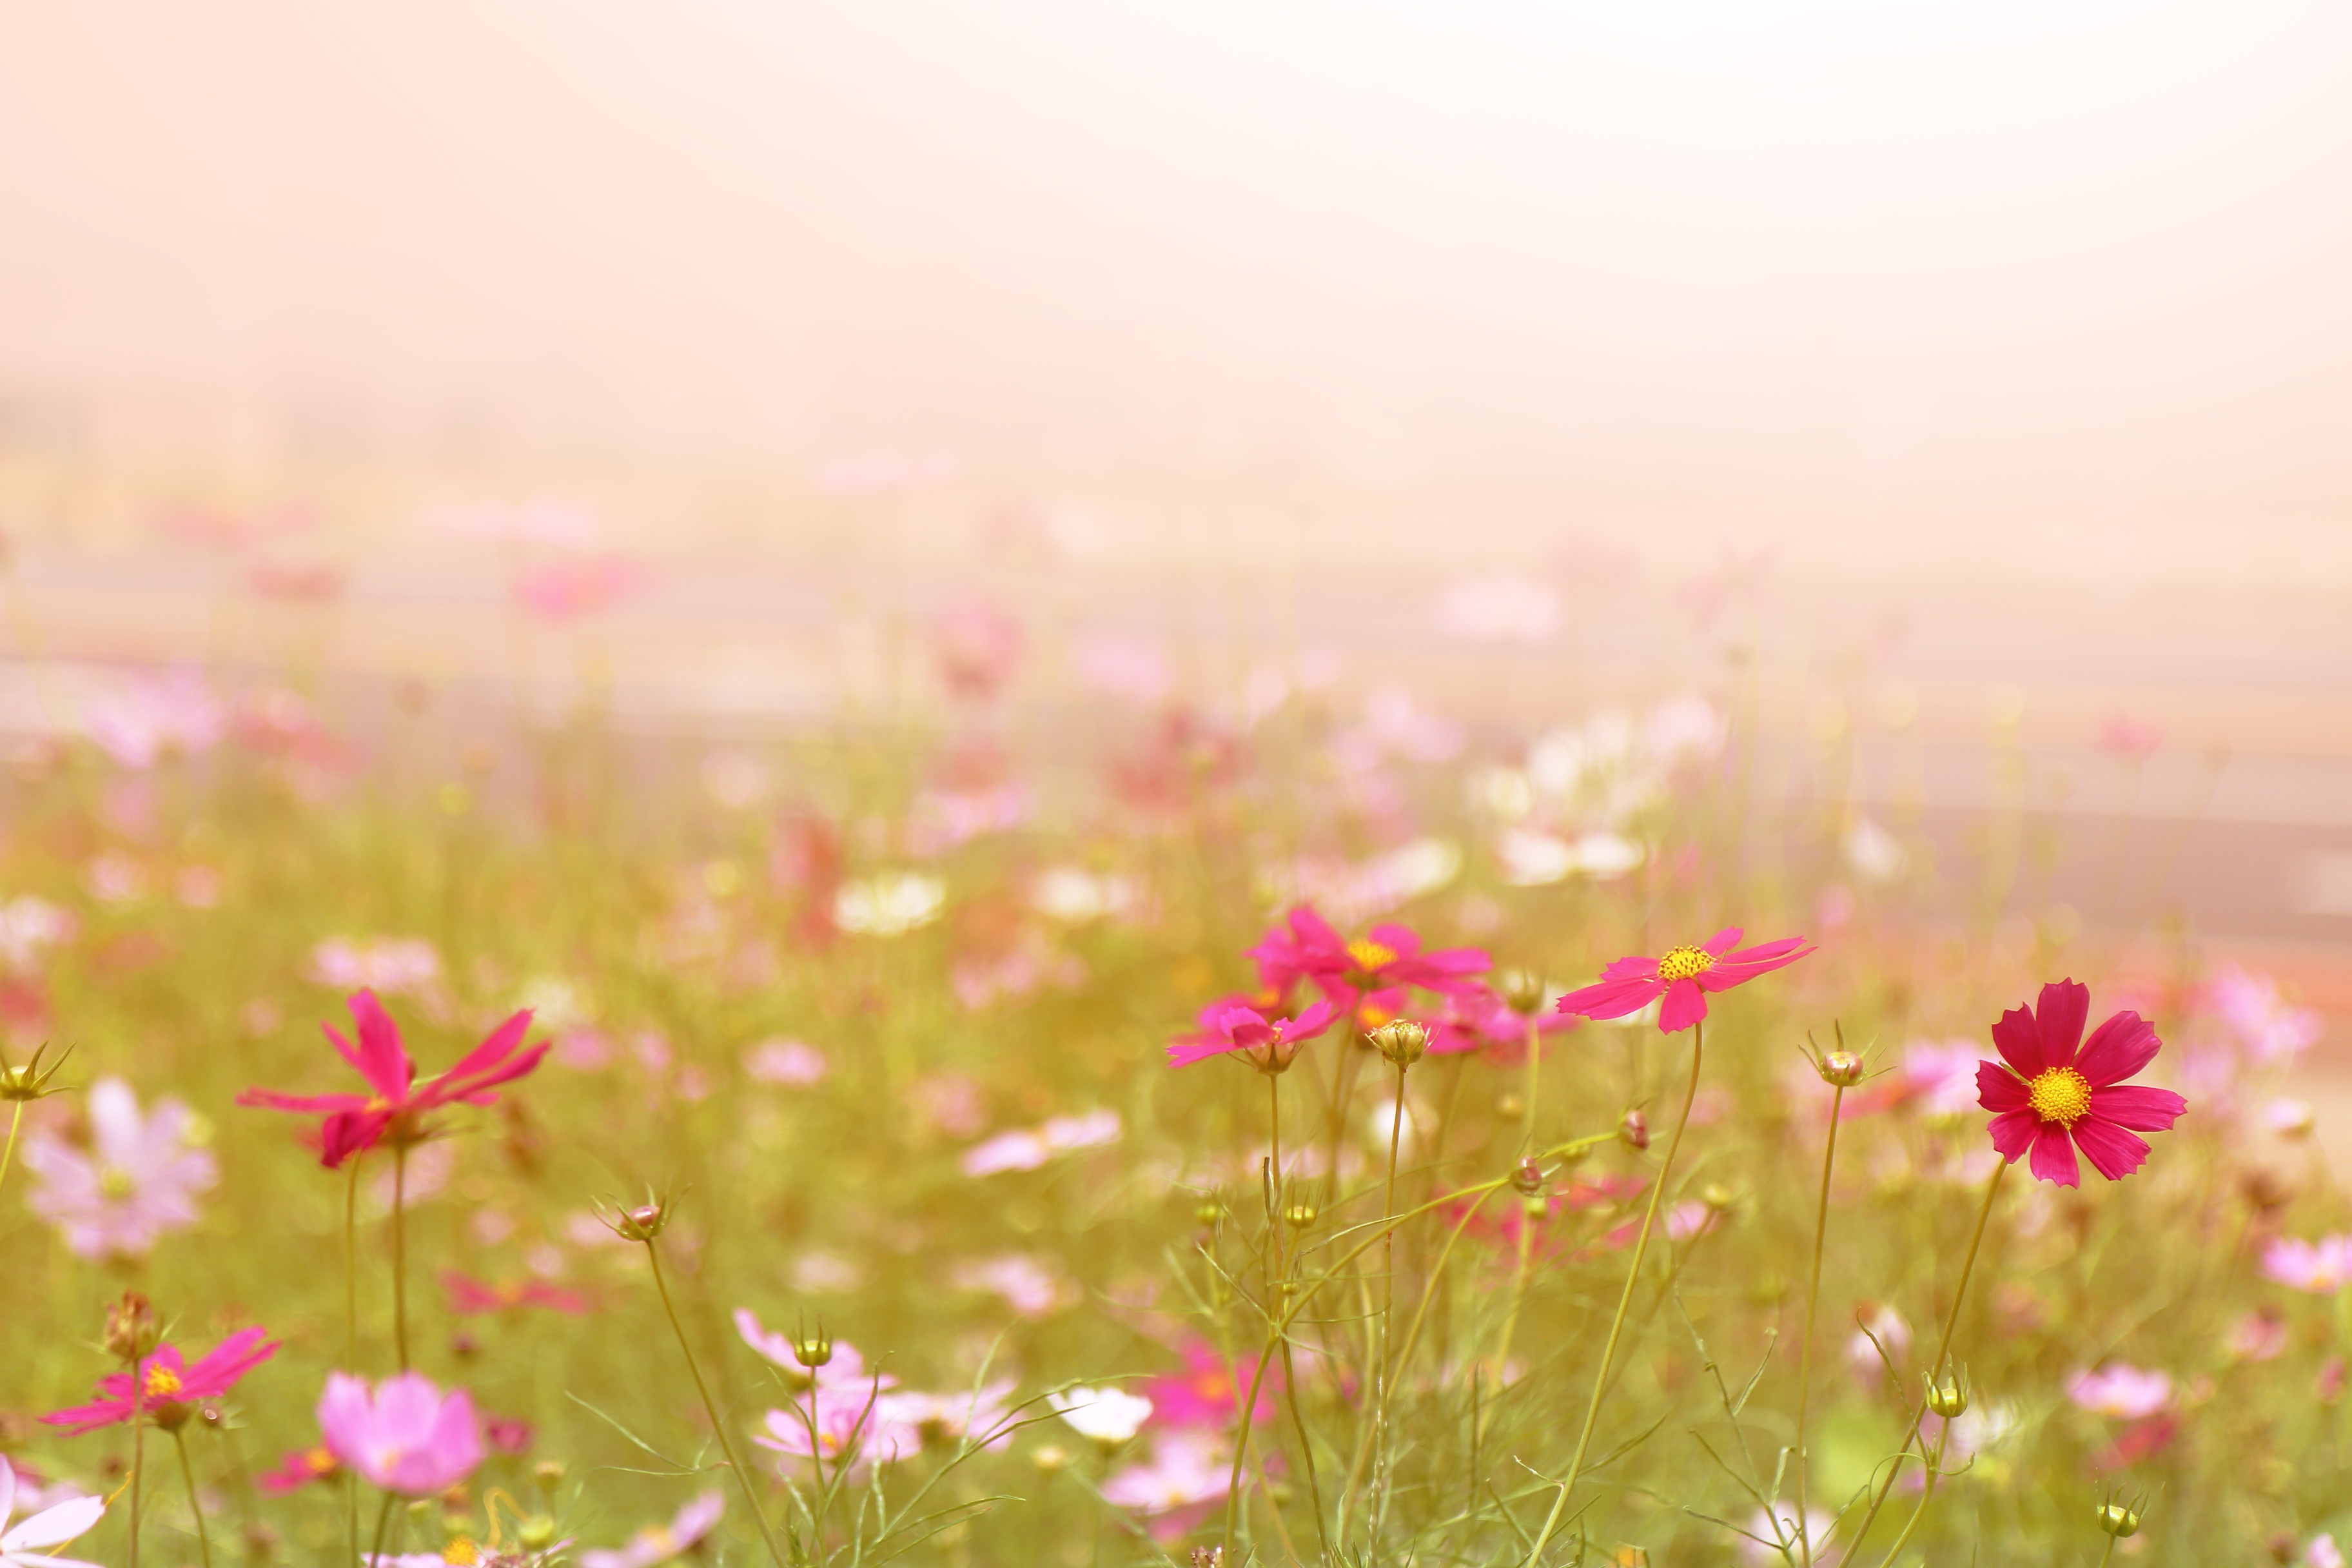
landscape, sea, nature, grass, waterfall, blossom, lighthouse, plant, sky, field, meadow, prairie, sunlight, morning, flower, petal, train, travel, horse, scenery, church, tourism, flora, wildflower, korea, grassland, macro photography, flowering plant, jeju, daisy family, jeju island, udo, olle gill, coral beach, songaksan, ark church, ecoland, emerald sea, jeju sea, rape flowers, grass family, land plant, garden cosmos